Don't Dress for Dinner

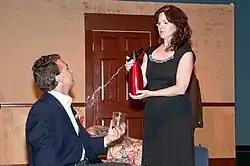
Jacqueline (Tina Segovia) splashes Bernard (Joe Kelly) with soda in the 2009 Potomac Theatre Company production of the play.

Jacqueline tells Bernard her mother has the flu and that she has cancelled their visit. Bernard panics, and when Robert arrives, he tells his friend about his affair with Suzanne. Since Suzanne is arriving at any minute, Bernard commands Robert against his will to tell Jacqueline that "Suzy" is his girlfriend.